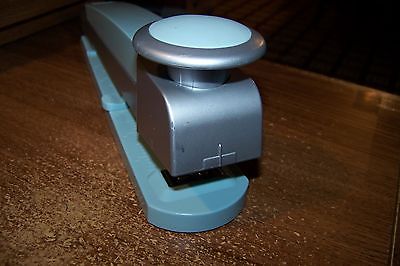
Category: stapler